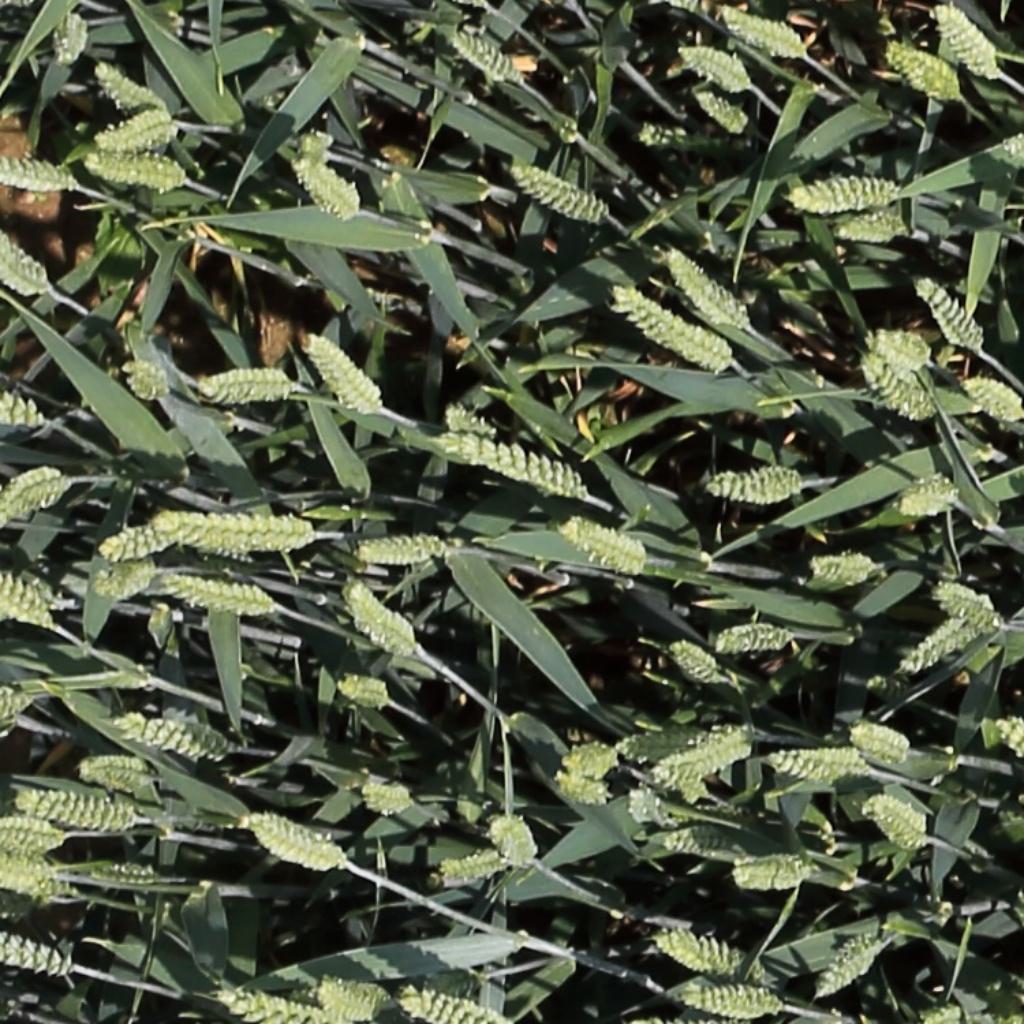
Country: Switzerland
Location: Usask
Wheat development stage: Filling